Ono Station (Hyōgo)

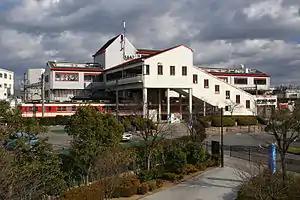
Ono Station, December 2009

is a passenger railway station located in the city of Ono, Hyōgo Prefecture, Japan, operated by the private Kobe Electric Railway (Shintetsu).